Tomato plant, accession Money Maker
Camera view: horizontal (90 deg, fisheye); turntable rotation: 330 degrees
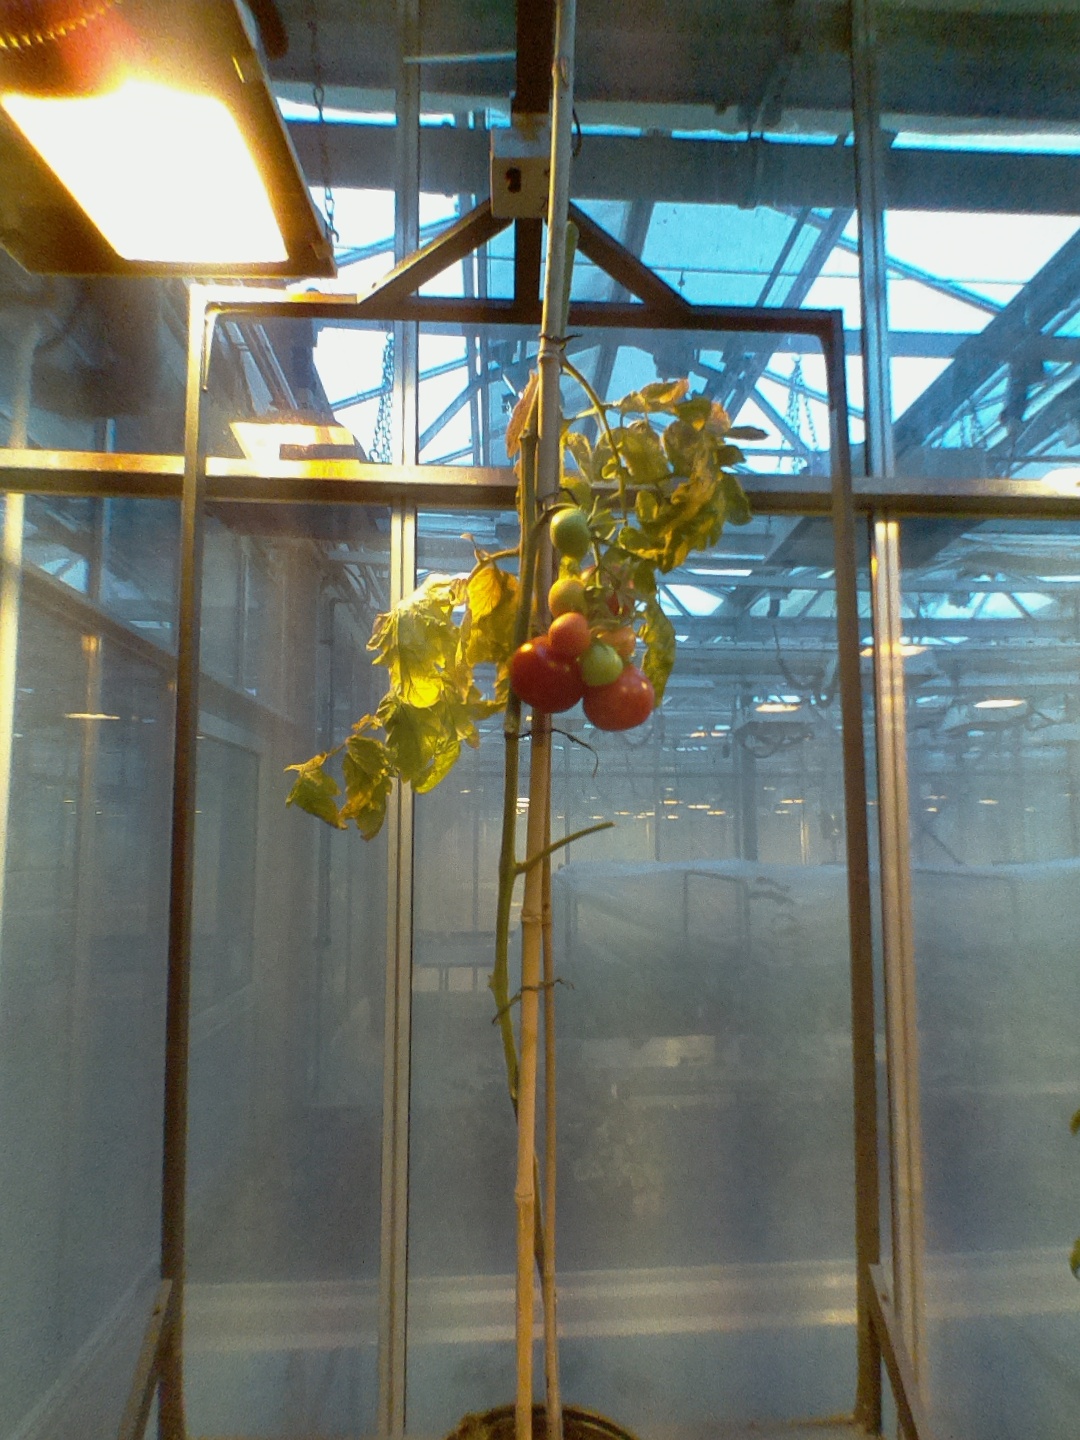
BBCH growth stage 87: 70%-80% of fruits show typical fully ripe color